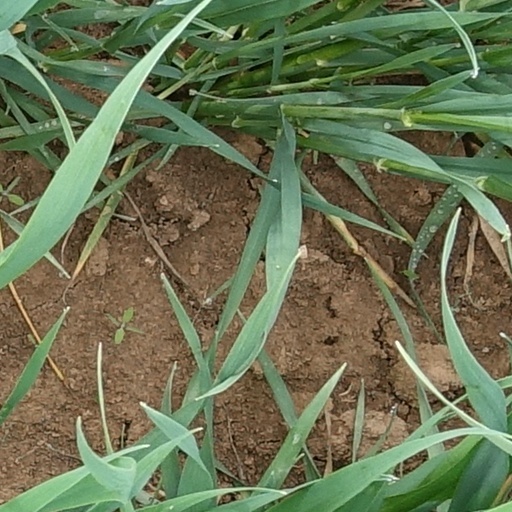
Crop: wheat